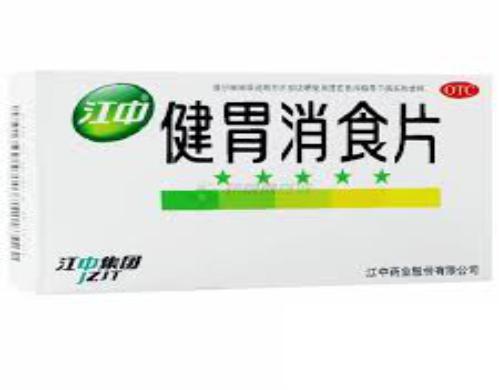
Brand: jiang zhong
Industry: Medical